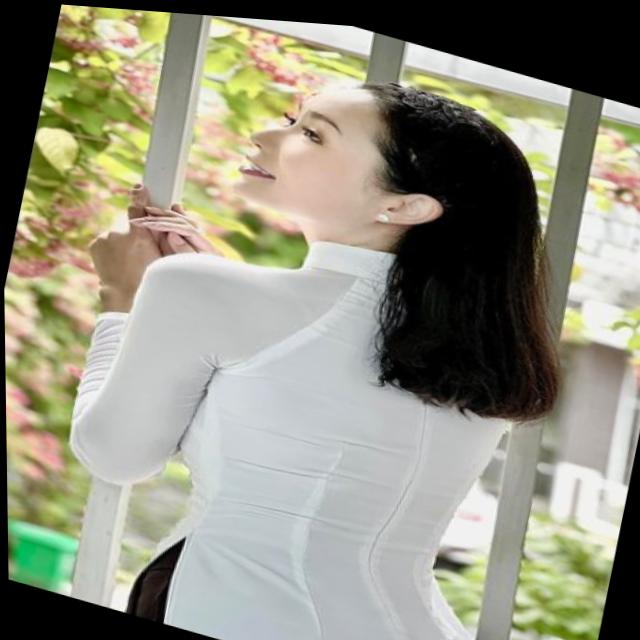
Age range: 45-64